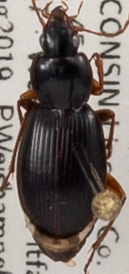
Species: Synuchus impunctatus
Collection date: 2019-08-27
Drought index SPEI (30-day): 0.23
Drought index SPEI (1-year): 2.09
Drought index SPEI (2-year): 1.13